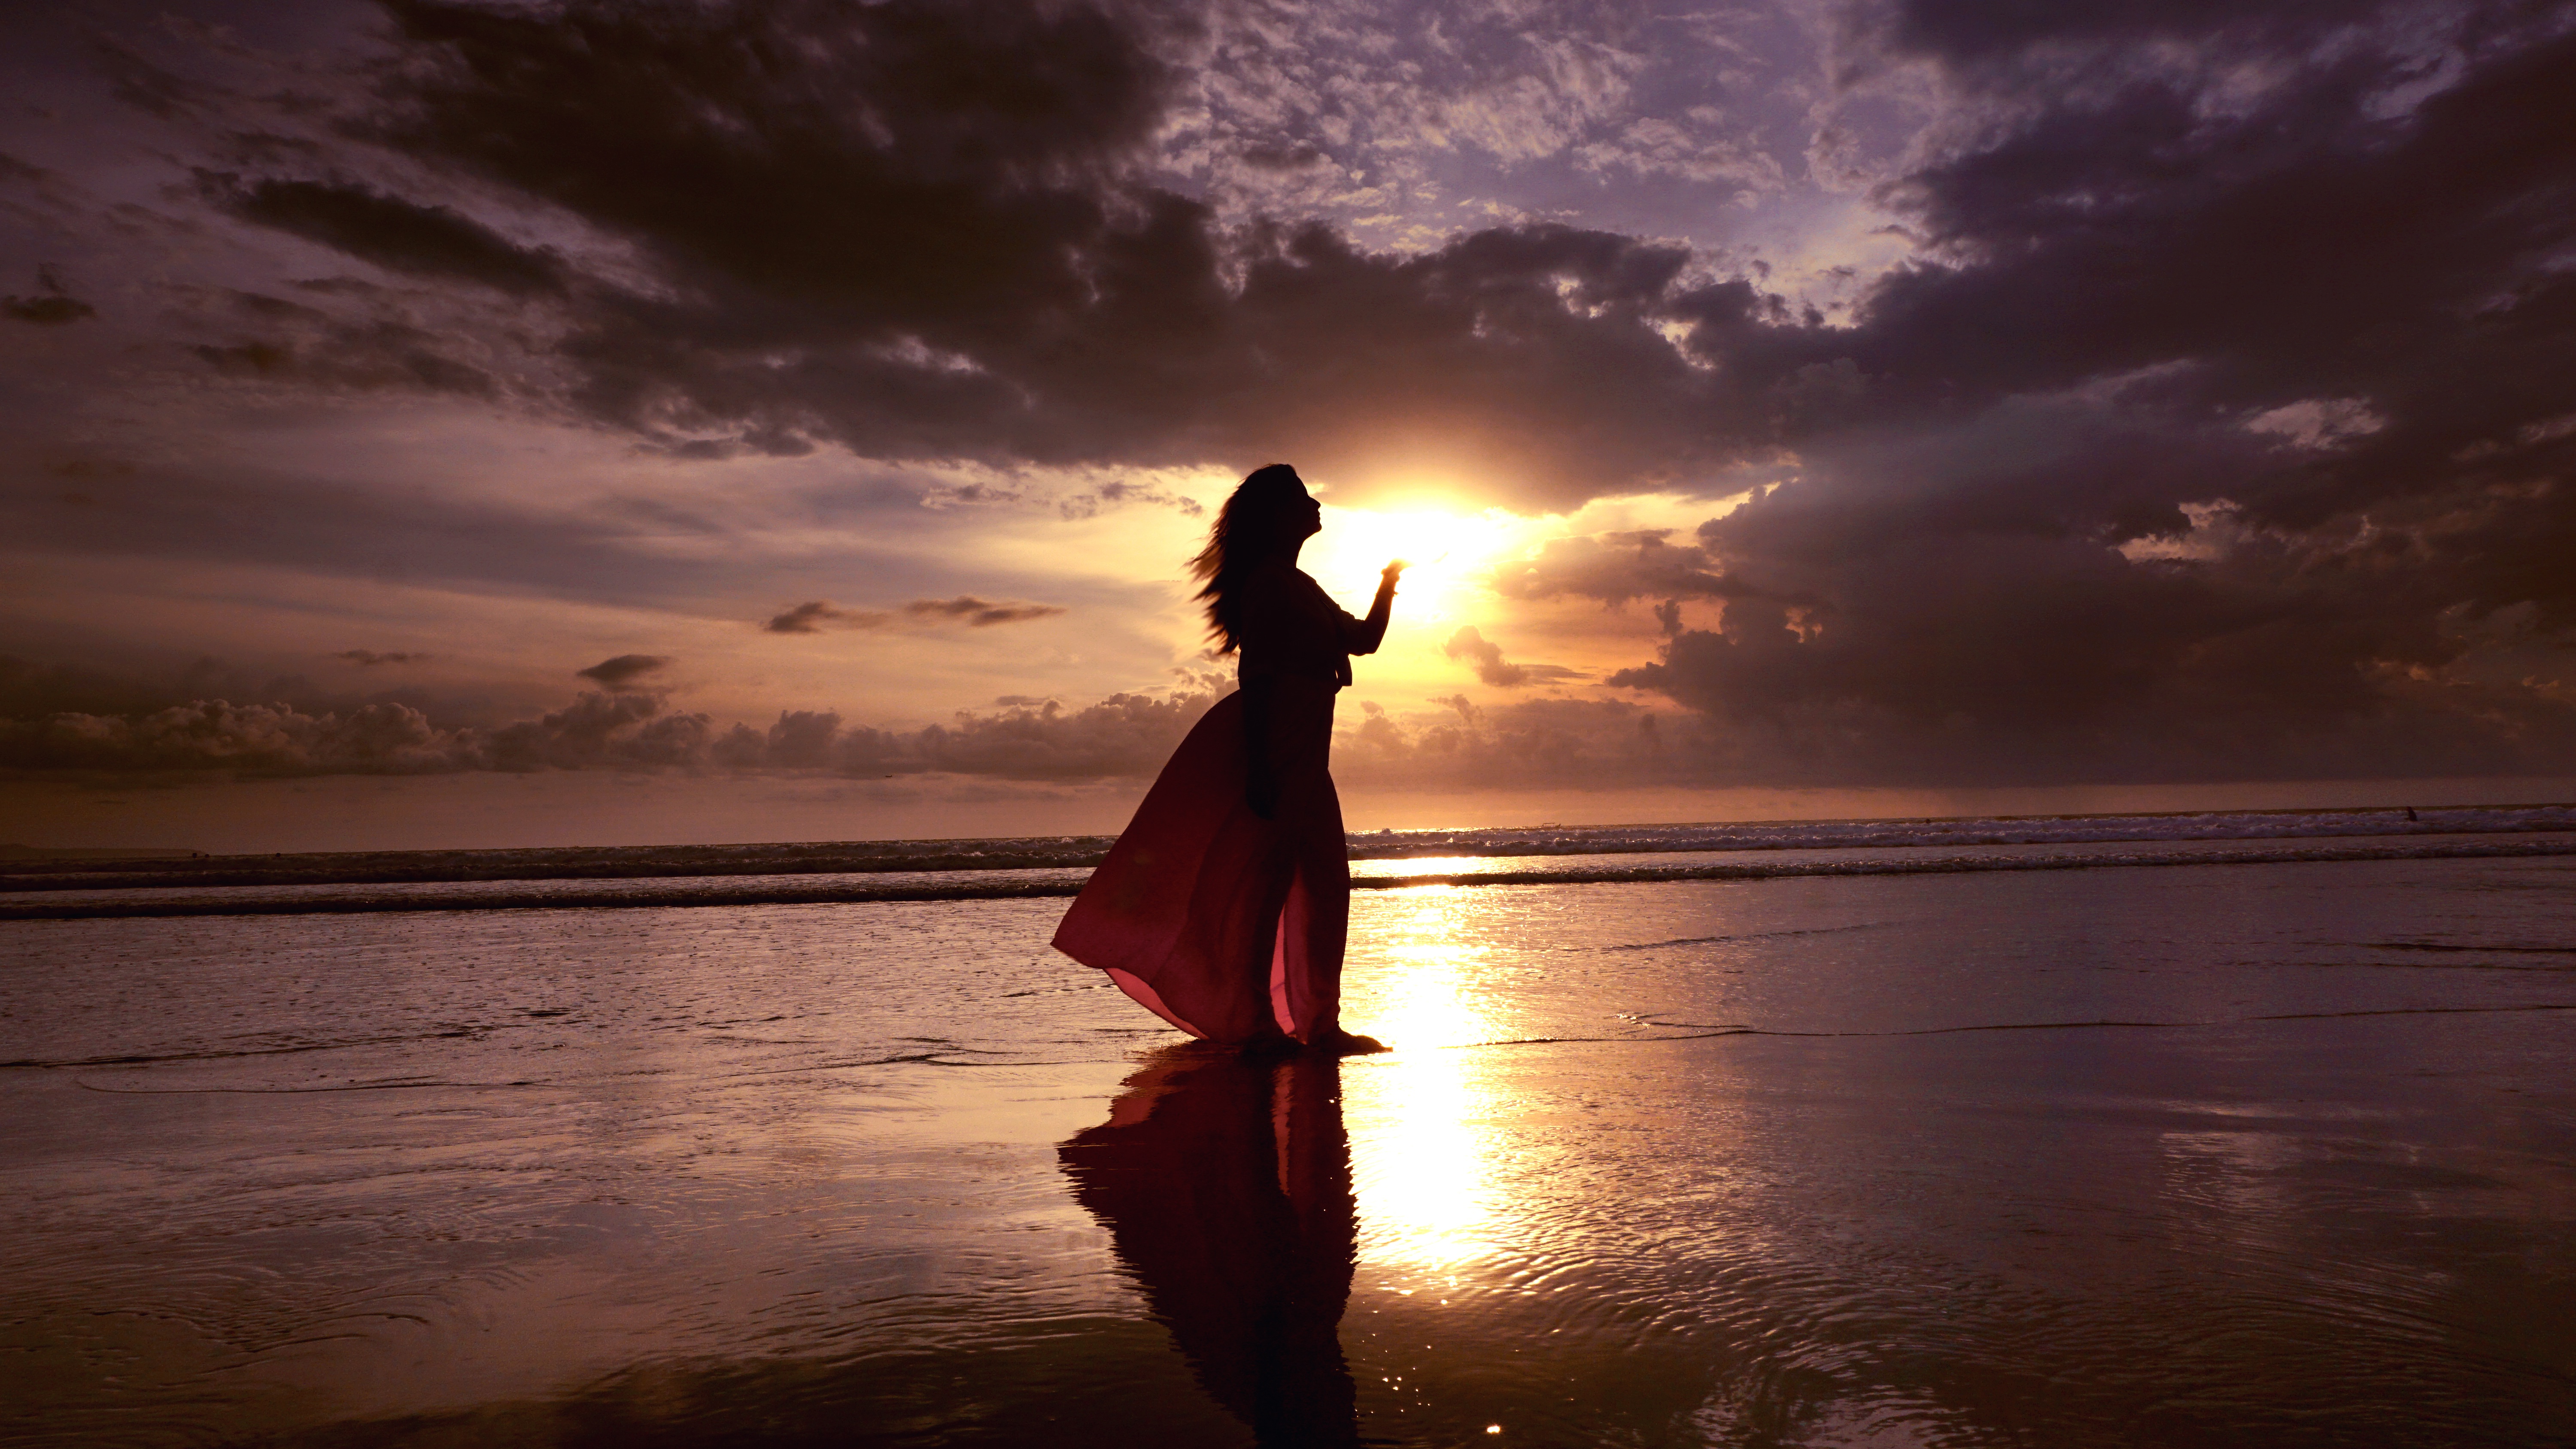
sea, horizon, silhouette, light, cloud, sunrise, sunset, sunlight, morning, dawn, dusk, evening, reflection, romance, emotion